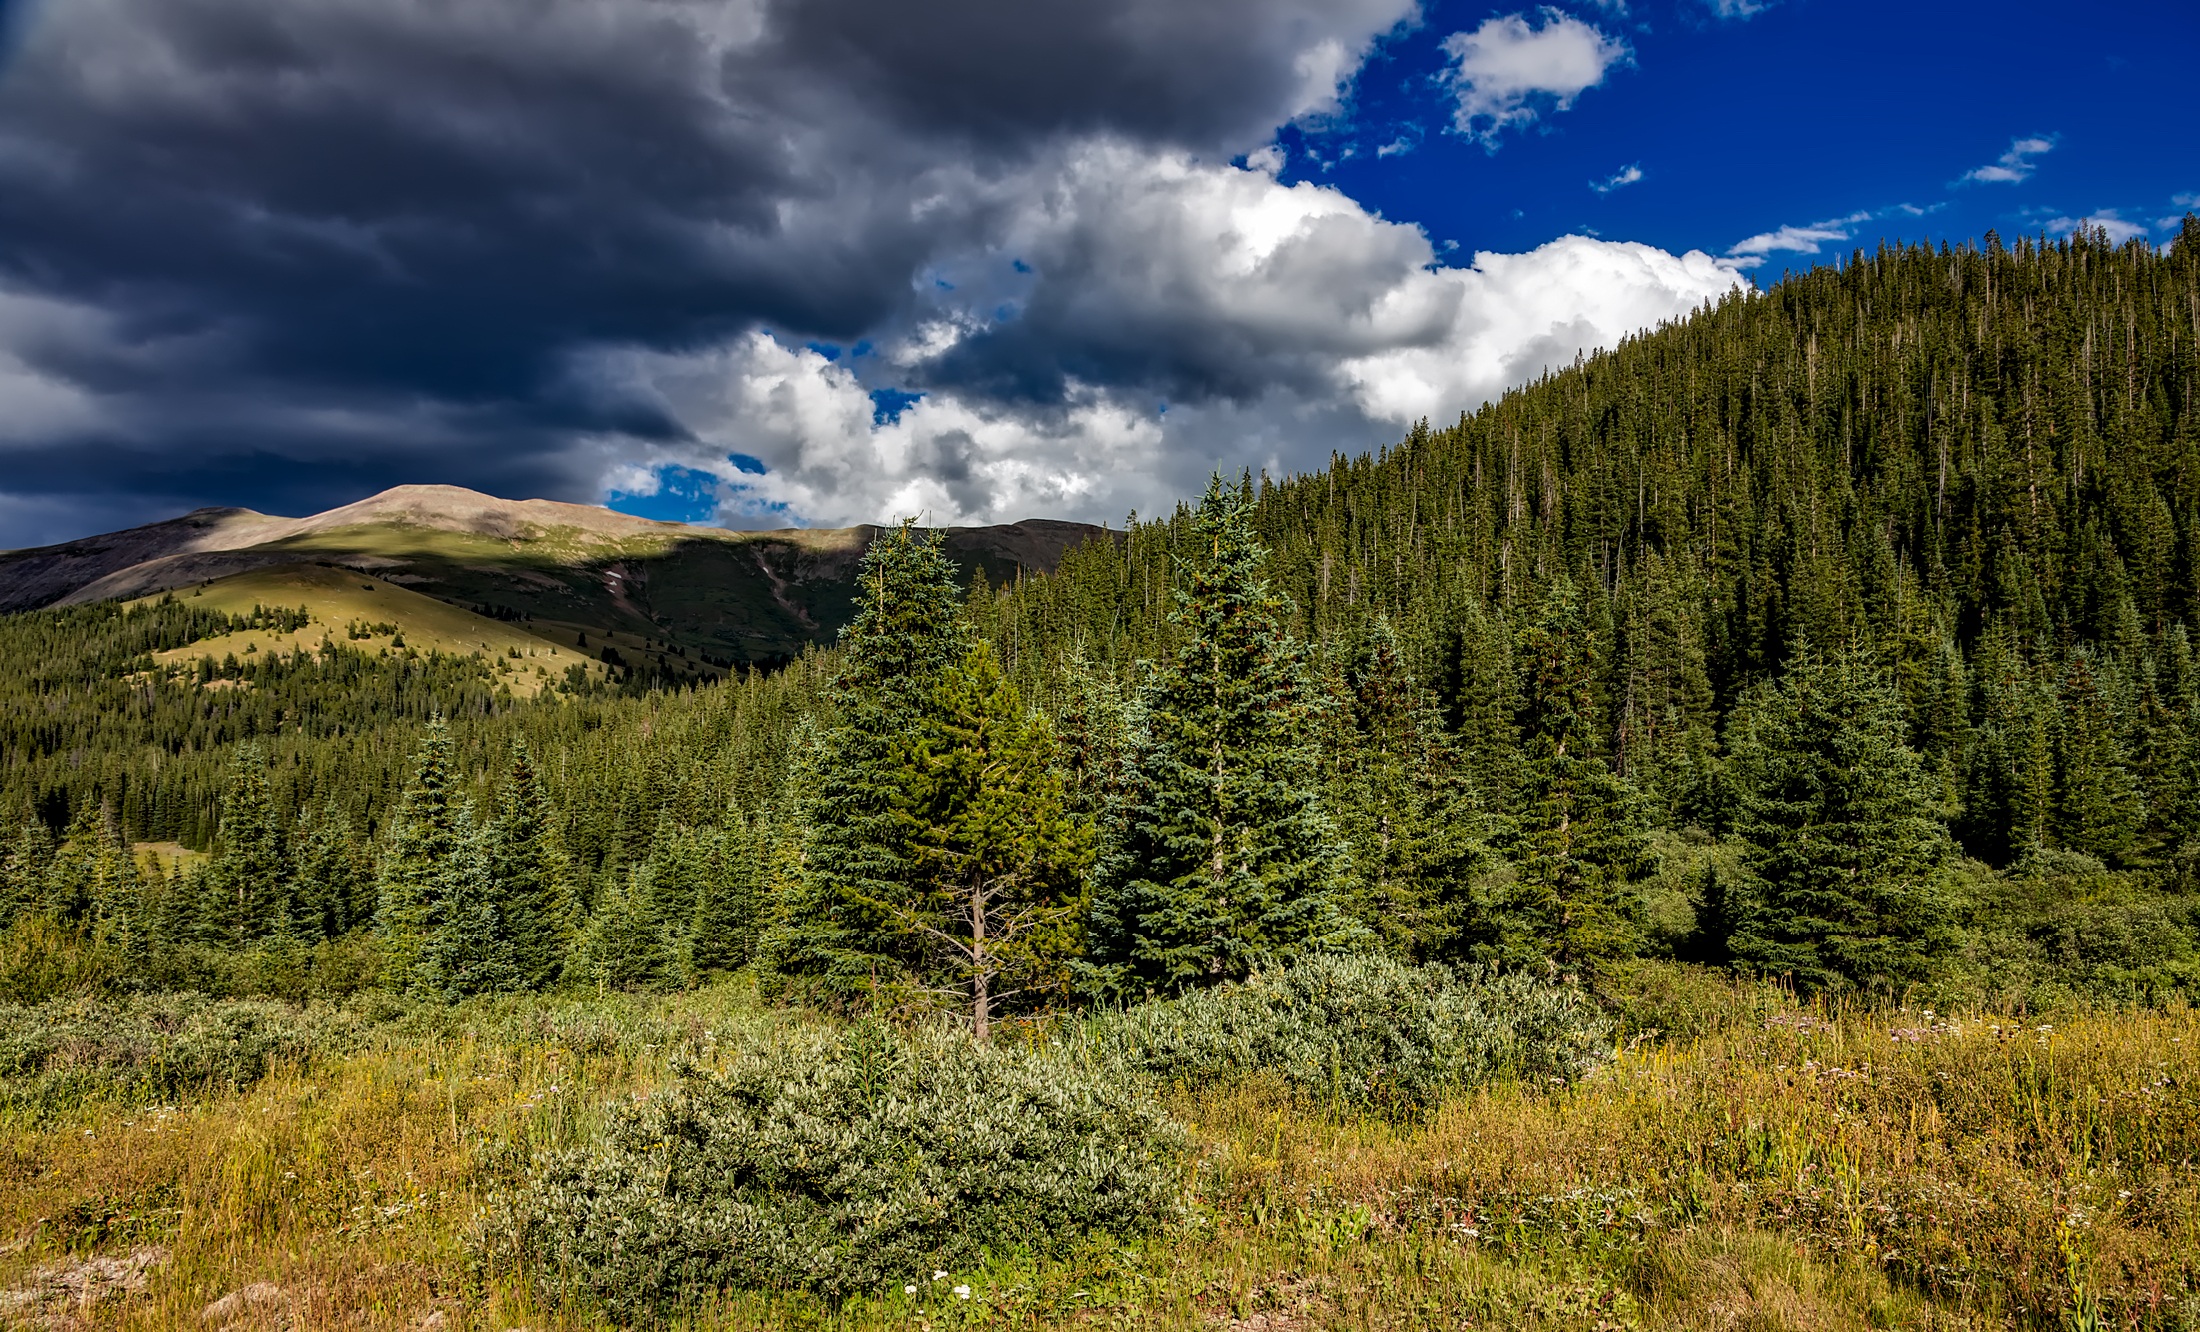
landscape, tree, nature, forest, wilderness, mountain, cloud, plant, field, meadow, hill, lake, valley, mountain range, country, scenic, autumn, highland, ridge, trees, outdoors, woods, spruce, colorado, grassland, plateau, woodland, fell, habitat, loch, larch, ecosystem, tundra, rocky mountains, mountain pass, biome, natural environment, geographical feature, woody plant, mountainous landforms, temperate broadleaf and mixed forest, temperate coniferous forest